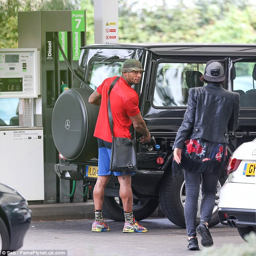
something to see ? looked around as he filled up his car